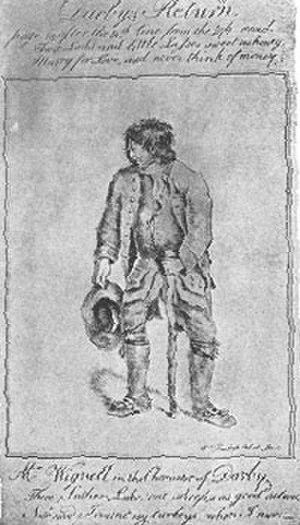
Thomas Wignell, né anglais vers 1753, probablement à Londres, et mort le 21 février 1803, est un acteur et metteur en scène durant la période coloniale des États-Unis.